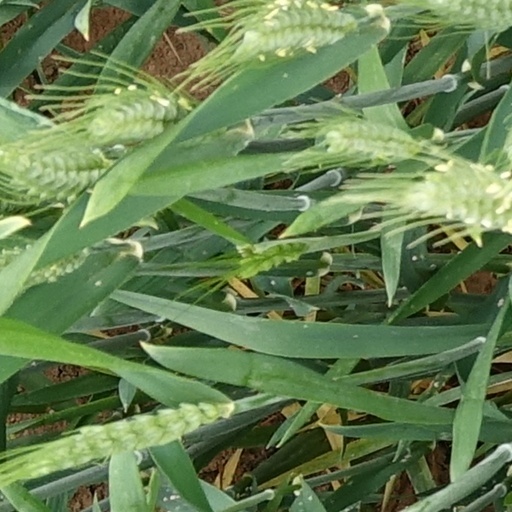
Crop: wheat